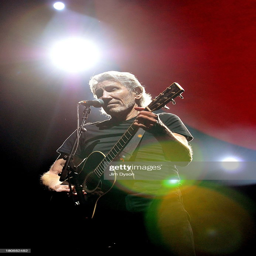
progressive rock artist performs the album live on stage .